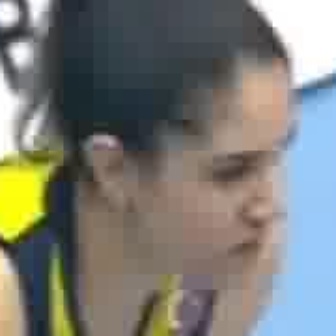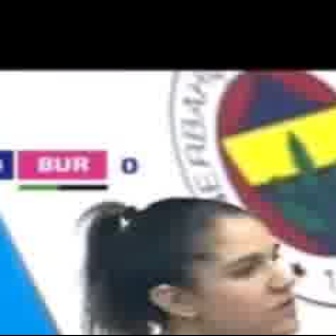
  Please identify the target specified by the bounding box [138,123,293,277] in the first image and locate it in the second image. Return the coordinates in [x_min,y_min,x_max,y_max] format.
Answer: [196,234,297,334]